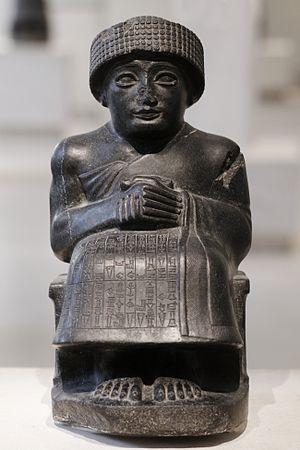
L’écriture est un moyen de communication qui représente le langage à travers l'inscription de signes sur des supports variés. C'est une forme de technologie qui s'appuie sur les mêmes structures que la parole, comme le vocabulaire, la grammaire et la sémantique, mais avec des contraintes additionnelles liées au système de graphies propres à chaque culture. C'est d'une certaine façon « l'intégration de la langue des hommes au visible ».
L'assyriologie est la partie de l'histoire et de la philologie spécialisée dans l'étude de l'Assyrie à l'origine, plus largement à l'étude de la Mésopotamie et du Moyen-Orient ancien.
Ningishzida est une divinité mésopotamienne. Son nom signifie en sumérien « Seigneur de l'arbre fiable » et permet de l’identifier comme un dieu de la végétation et de la fertilité. Dieu mourant dont la mort et la renaissance sont rattachées au cycle des saisons, ses attributions sont proches de celles de dieux comme Dumuzi ou Damu. Sa qualité de dieu chthonien est également confirmée par le fait qu'il est souvent défini comme un dieu proche des serpents et des dragons.
La Mésopotamie est une région historique du Moyen-Orient située entre le Tigre et l'Euphrate. Elle correspond pour sa plus grande part à l'Irak actuel.
Exprimant à l'origine un sentiment de spiritualité et d'humanité, la piété apparaît comme une vertu cultivée dans le cadre des religions.
Sumer est une région située à l'extrême sud de la Mésopotamie antique, couvrant une vaste plaine parcourue par le Tigre et l'Euphrate, bordée, au sud-est, par le golfe Persique. Il s'y est développé une importante civilisation à compter de la fin du IVᵉ millénaire av. J.-C. et durant le IIIᵉ millénaire av. J.-C.